Leon Underwood

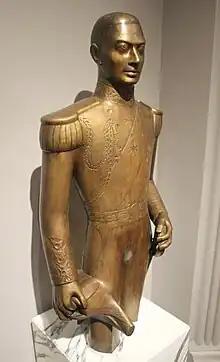
King George VI by Underwood

In the First World War, Underwood enlisted in the Royal Horse Artillery before transferring to a field battery unit and then serving as a Captain in the Camouflage Section of the Royal Engineers. He worked with Solomon Joseph Solomon as a camoufleur, creating battlefield observation posts disguised as trees. Underwood's duties on the Western Front included going into No man's land to make detailed drawings of trees which were later replaced with metal replicas used by military observers. He sketched and painted scenes of this work, notably in his 1919 oil painting "Erecting a Camouflage Tree", which was intended for the, never built, British national Hall of Remembrance and was in turn purchased by the Imperial War Museum.